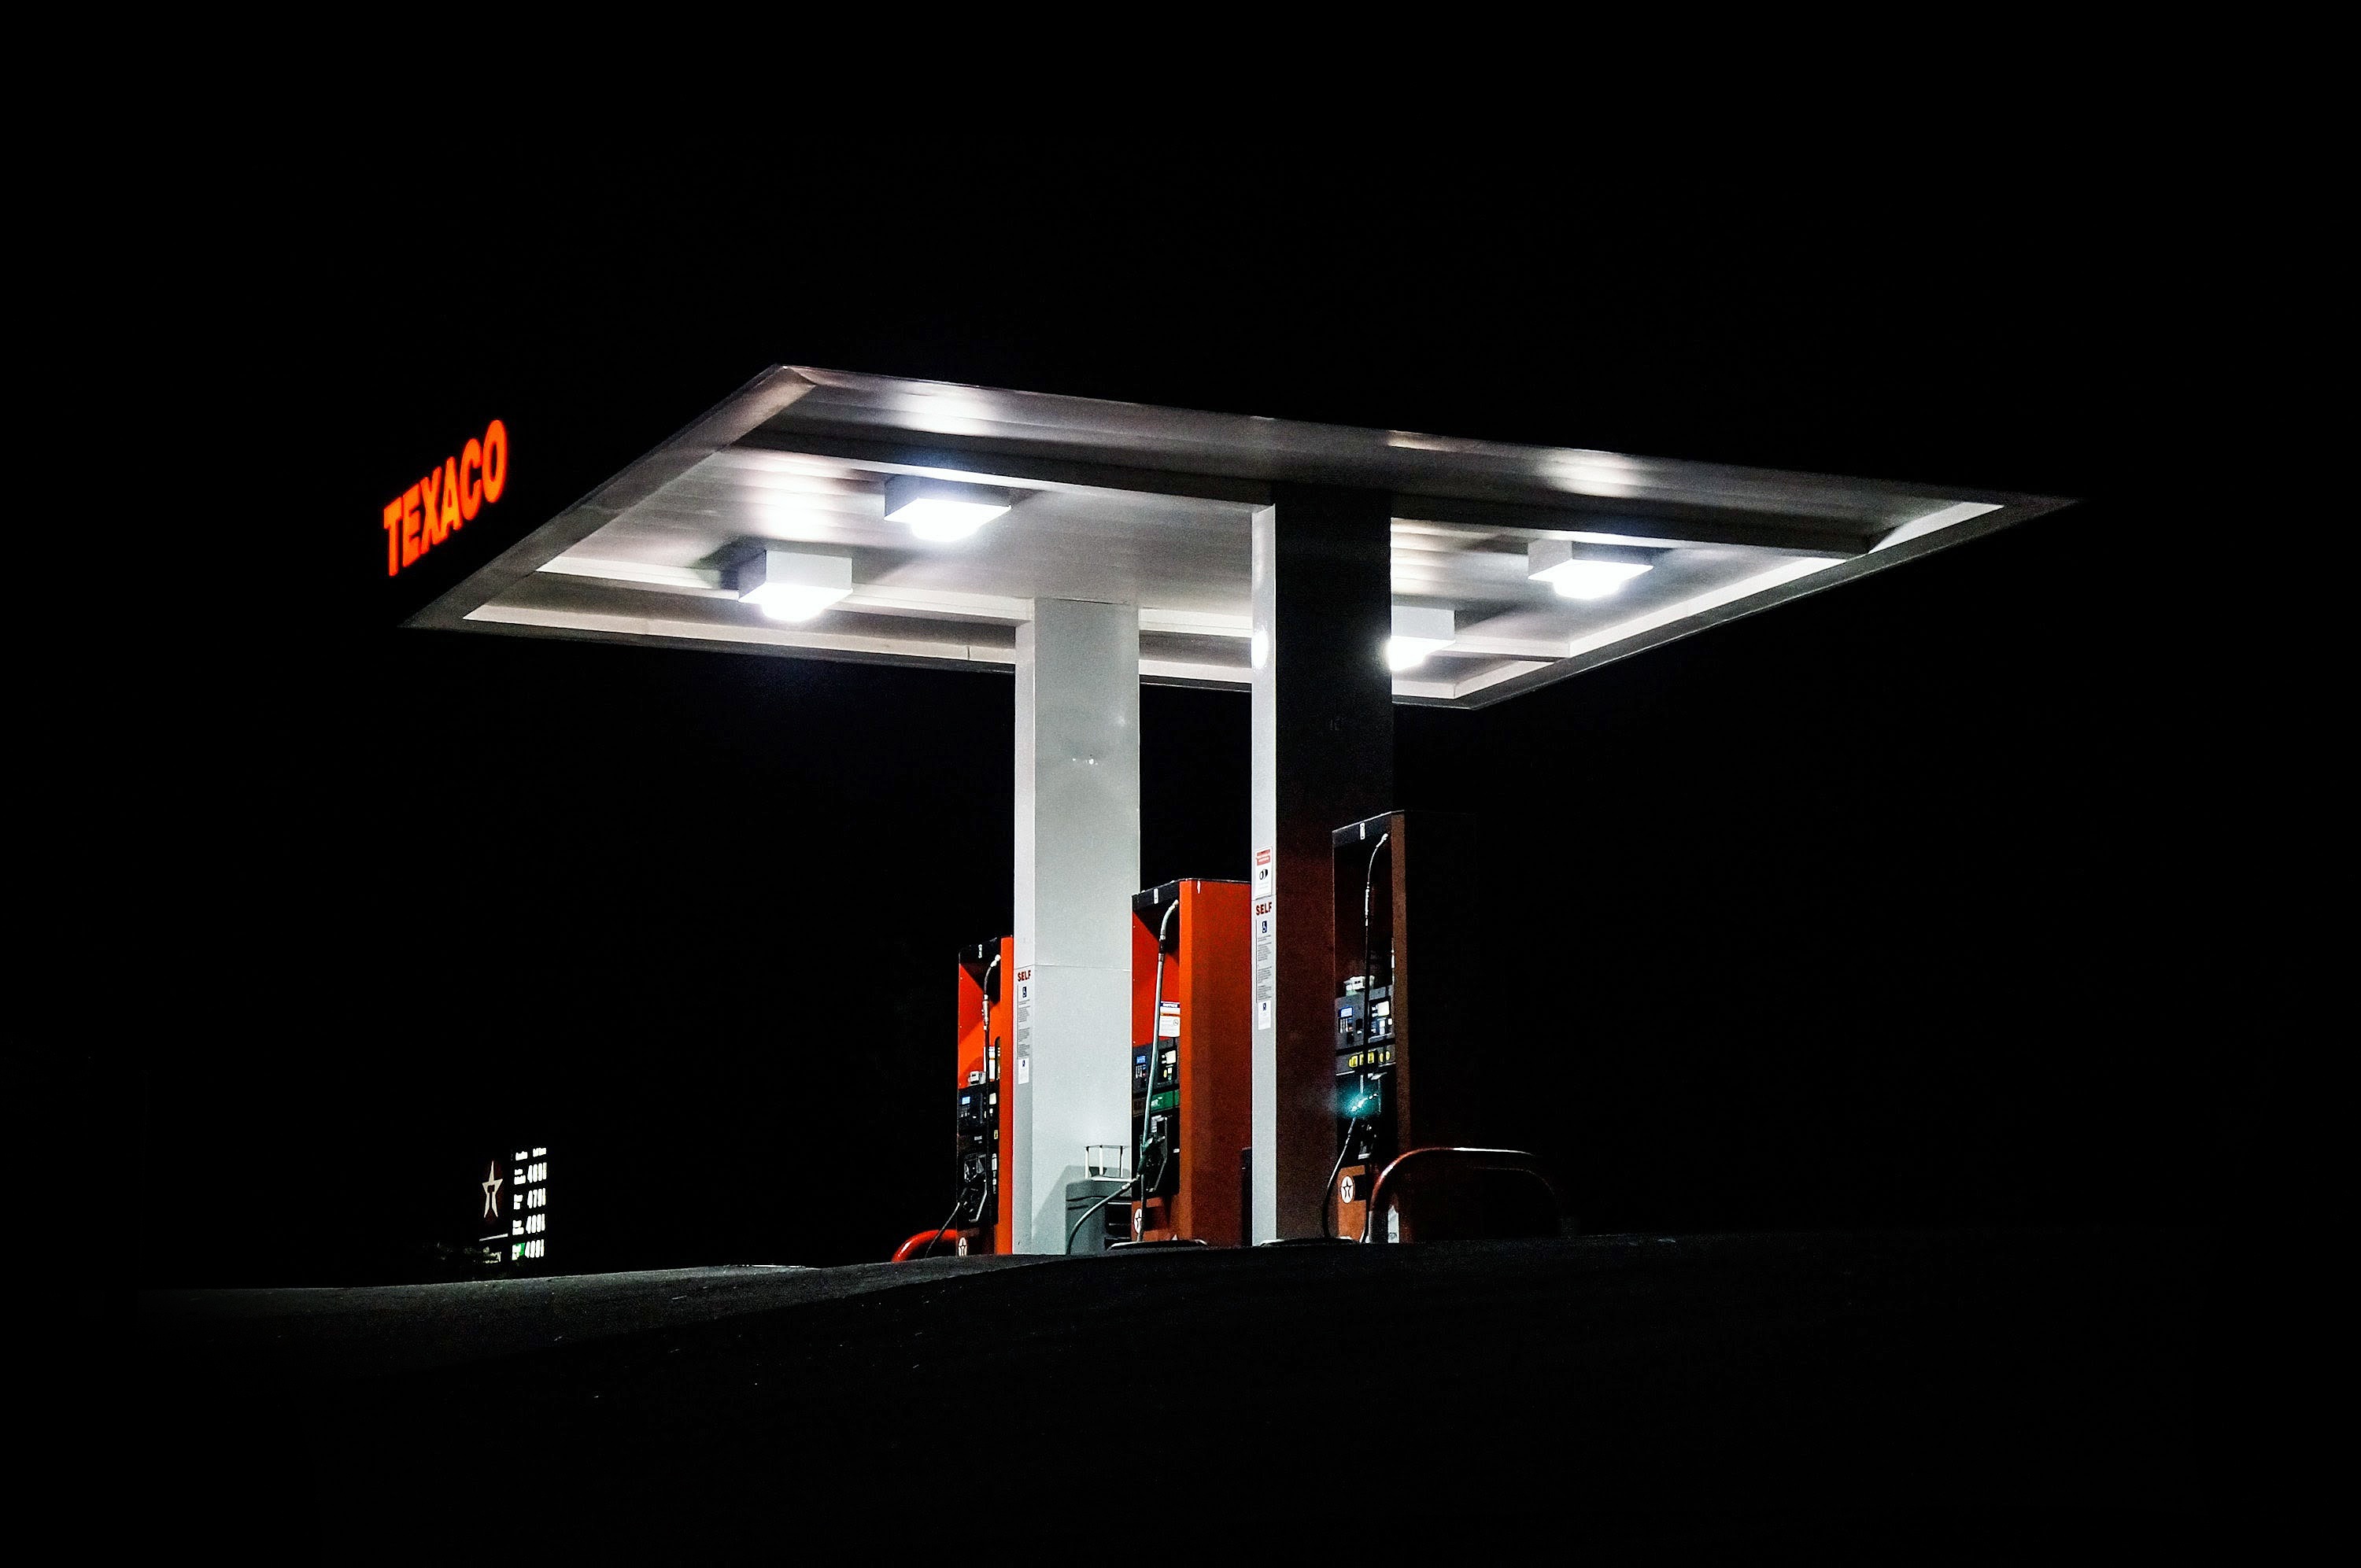
table, light, night, ceiling, darkness, street light, lighting, light fixture, shape